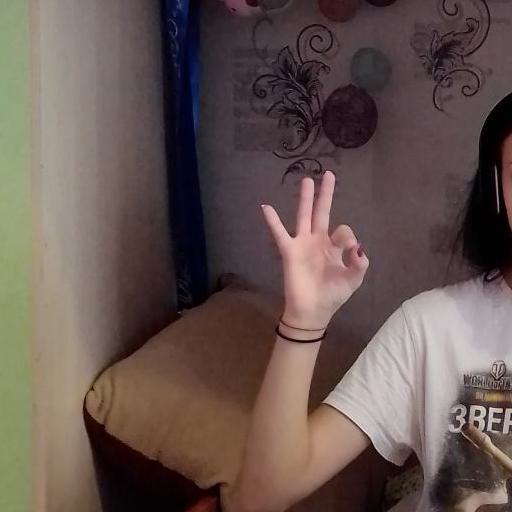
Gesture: ok